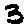
Label: 3